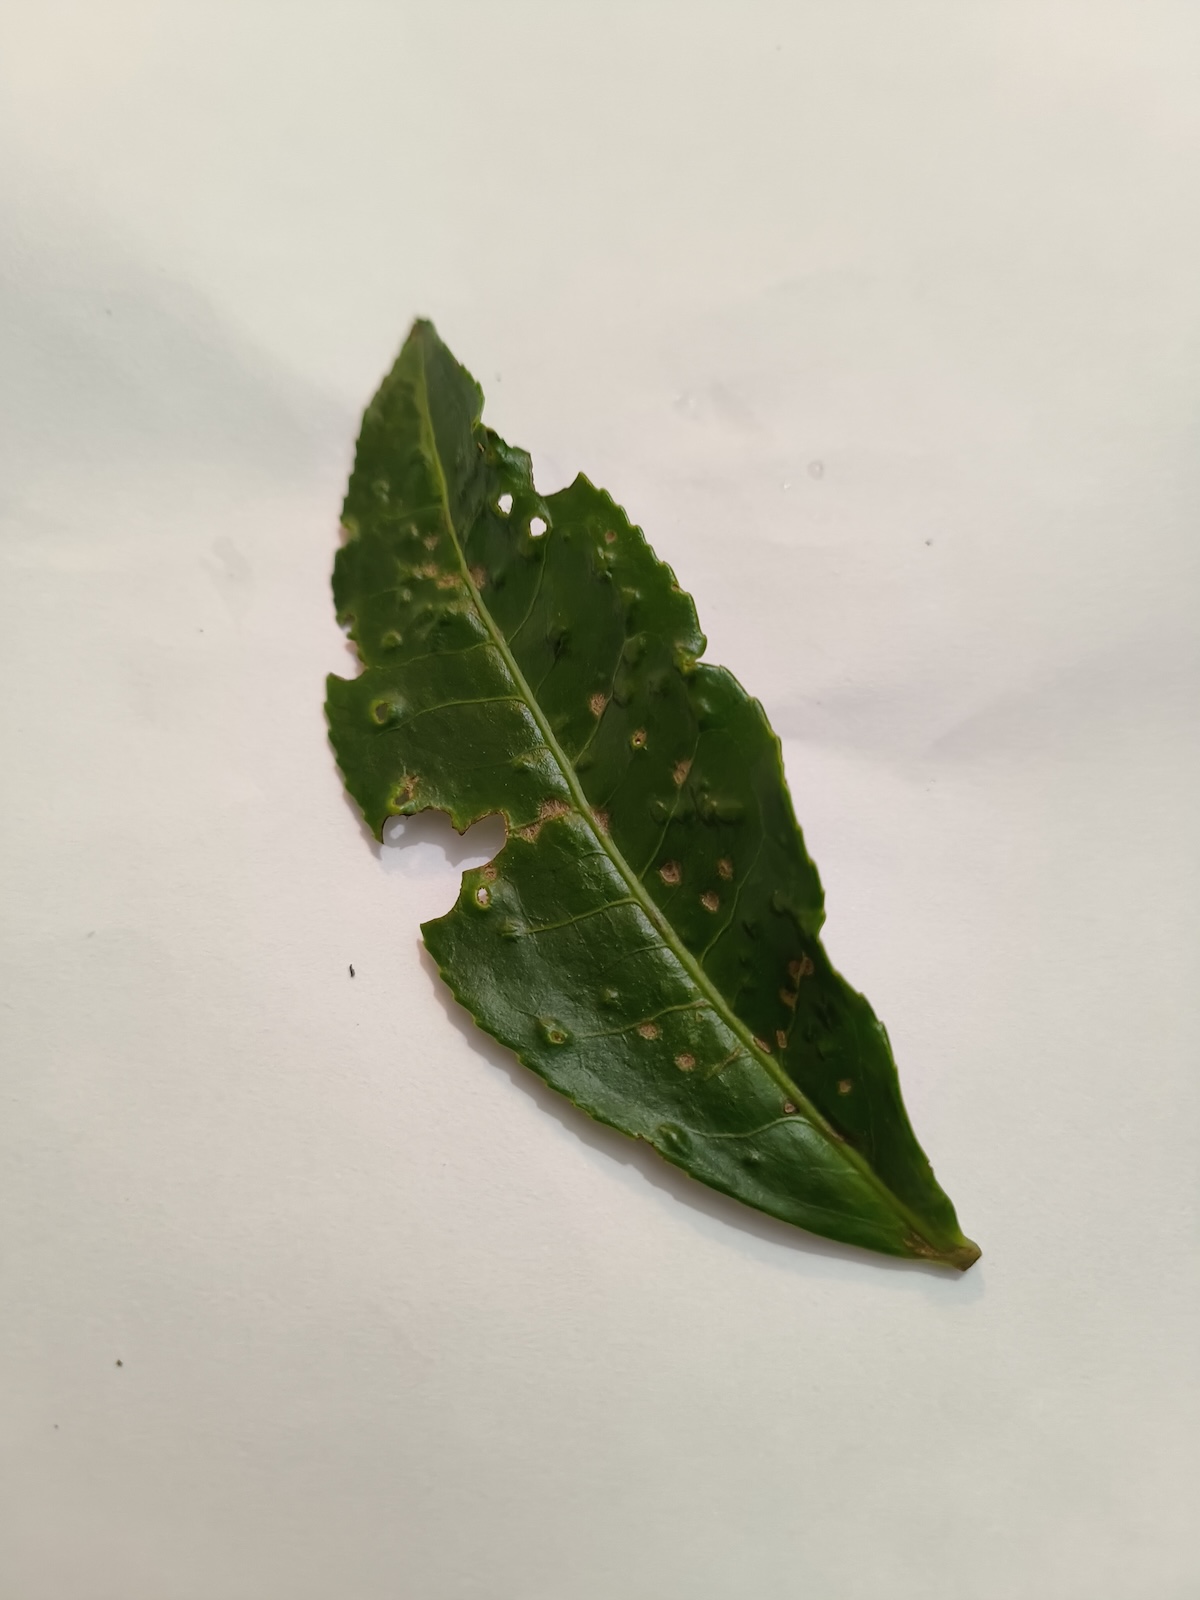
Label: Green mirid bug